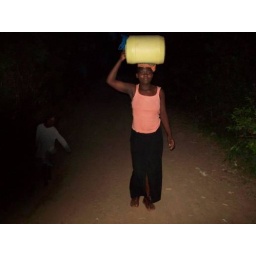
A boy coming from the river very late at night in the dark.